Landsberger Reinette

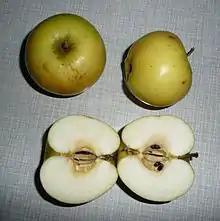

'Landsberger Reinette' is a cultivar of domesticated apple that originated in Landsberg an der Warthe. Synonymes: Surprise and Reneta Gorzowska. It is also ambiguously known as 'Surprise' apple. It is a parent of the 'Minister von Hammerstein' apple, which is in turn a parent of 'Geheimrat Doktor Oldenburg'.